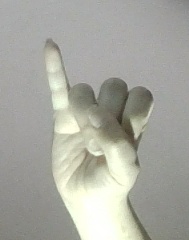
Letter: meem